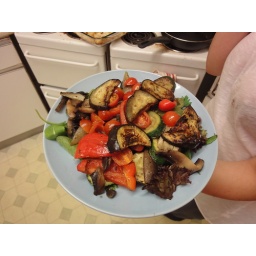
Dinner by Ariana, for all girls in the same house